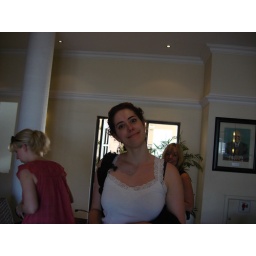
This is the face of a girl who has not changed her clothes in four days.